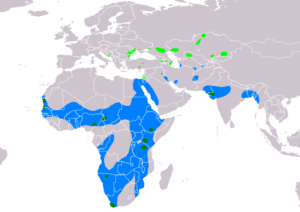
Le Pélican blanc est une espèce d'oiseaux de la famille des Pelecanidae.